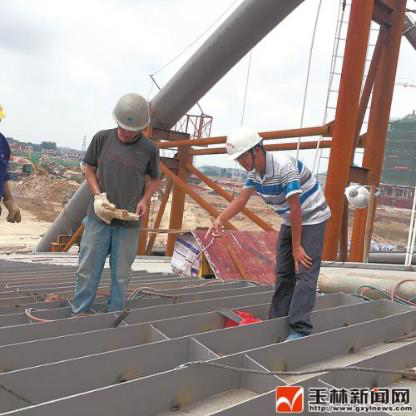
Objects in the image:
label: helmet
label: helmet